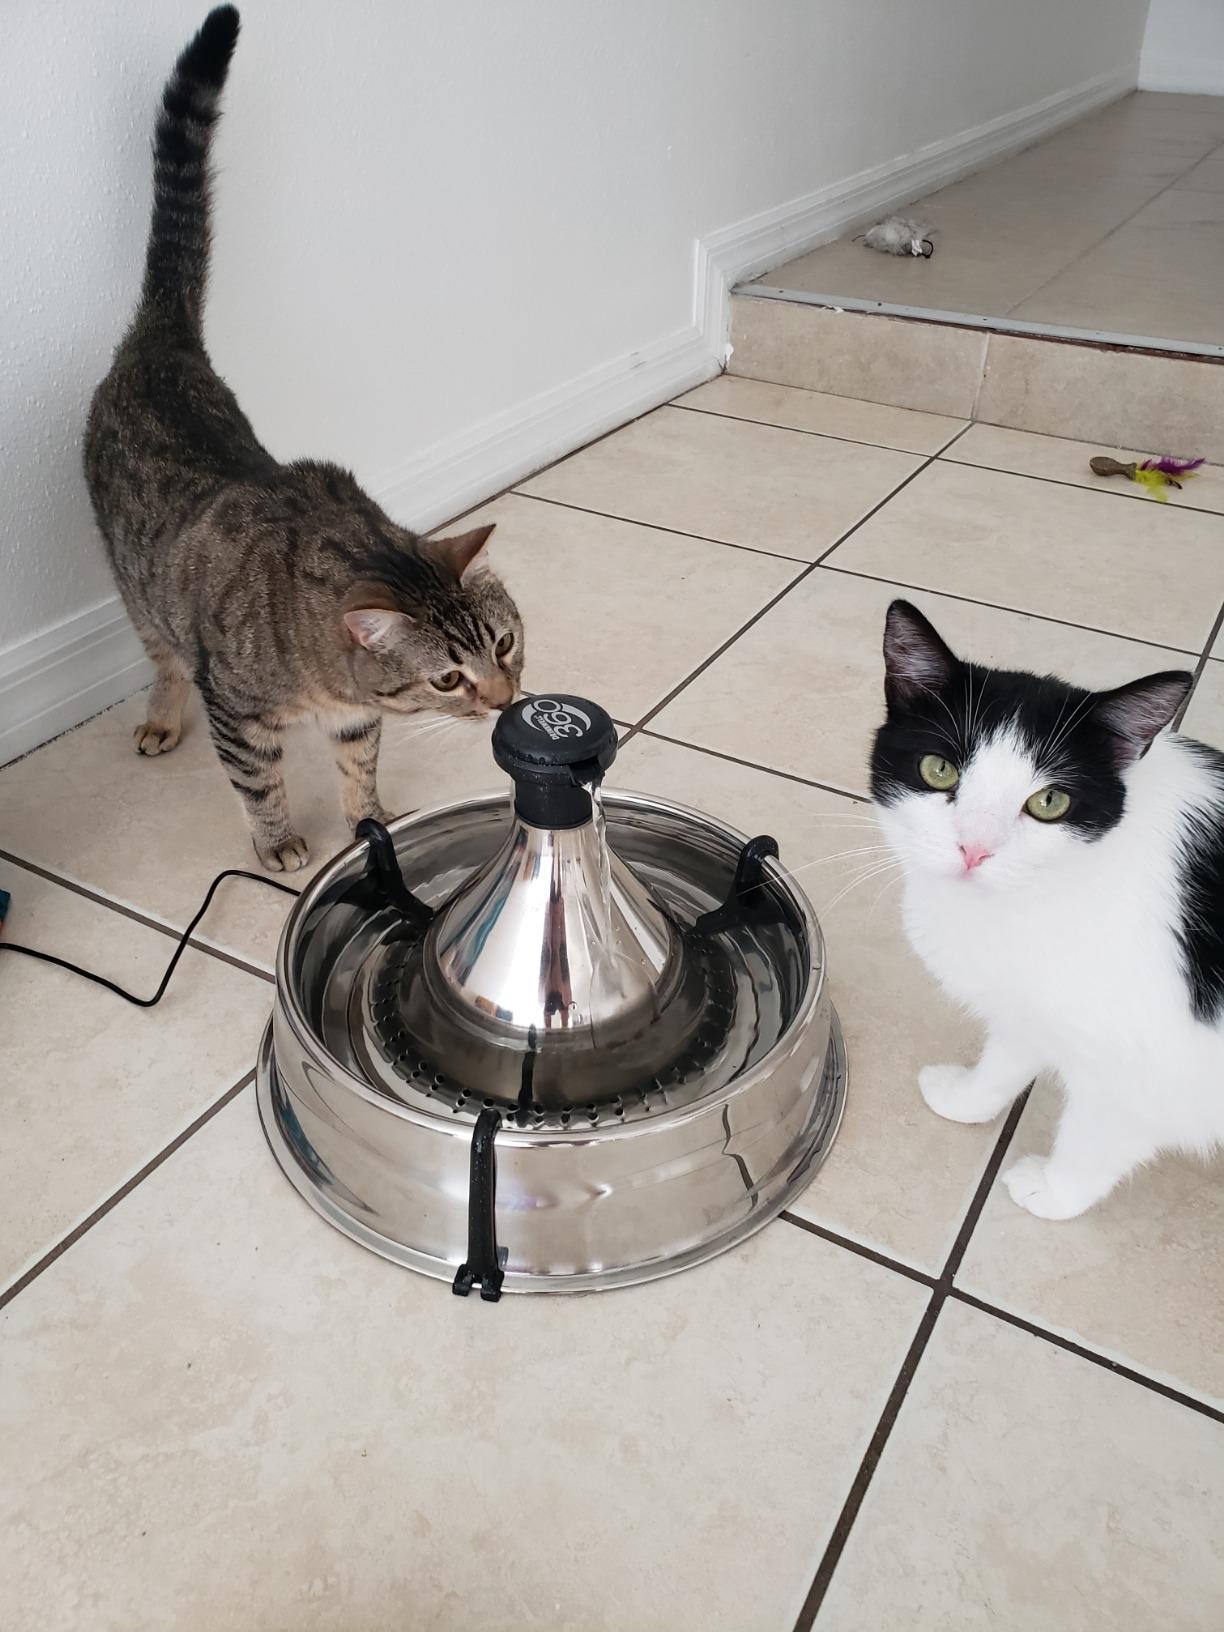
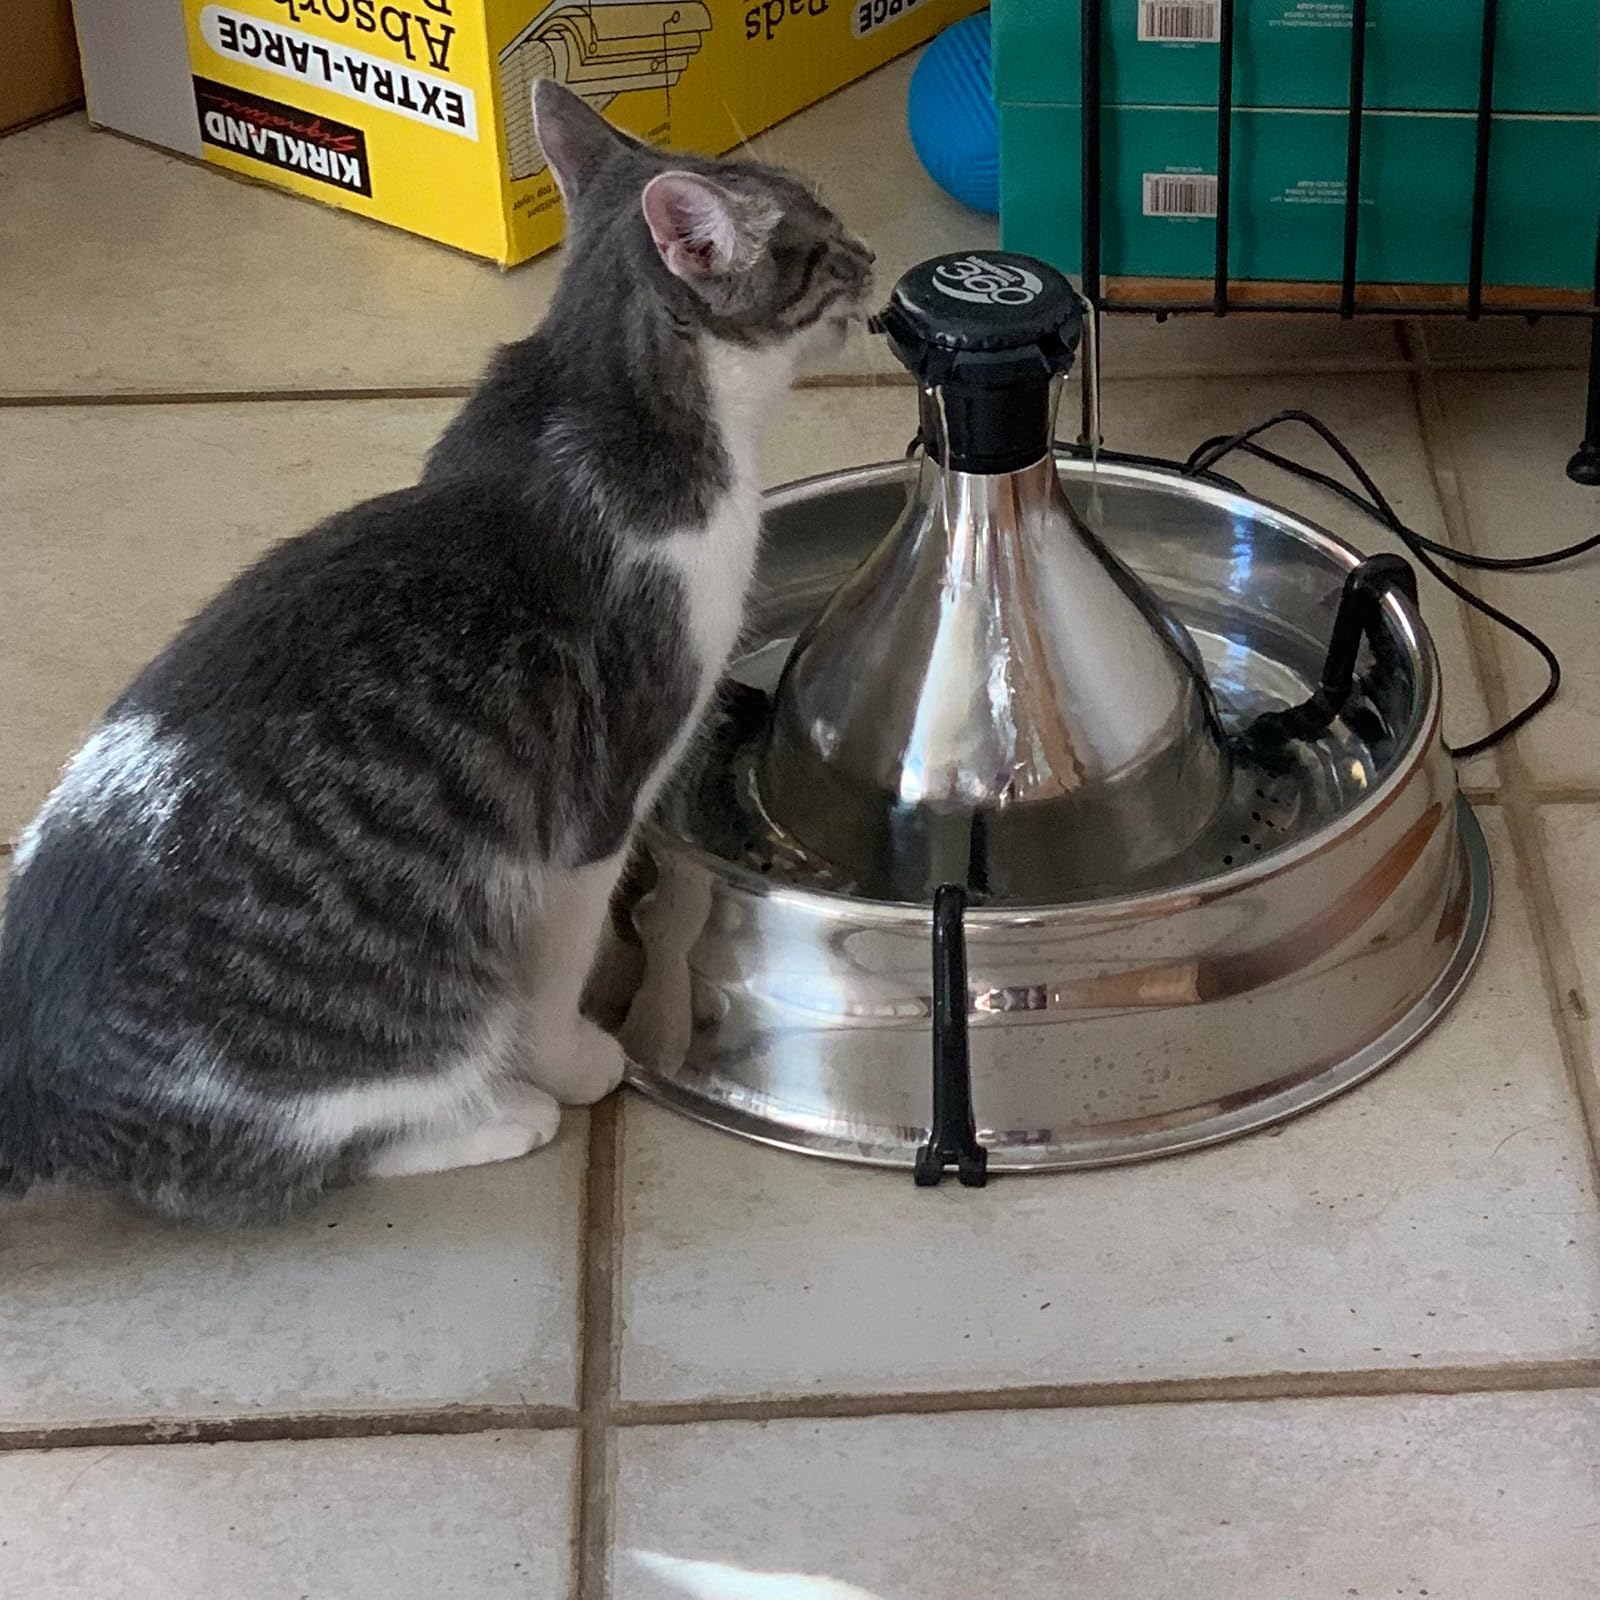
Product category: items_bowl
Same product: yes